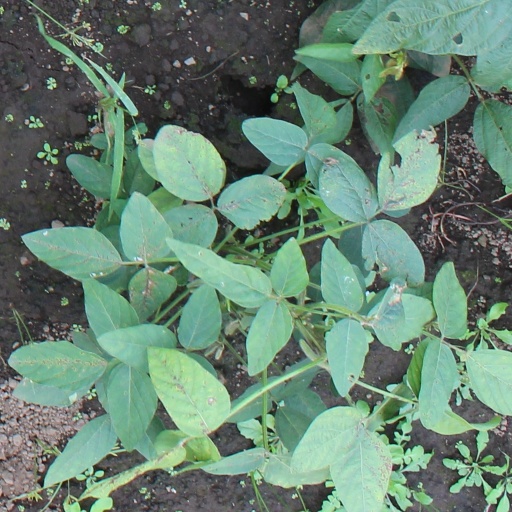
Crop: soybean